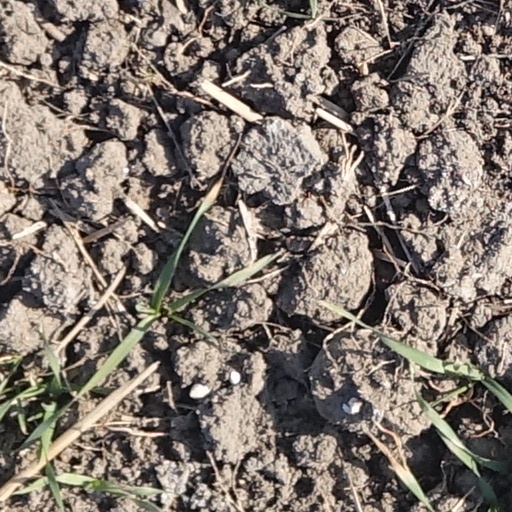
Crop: wheat